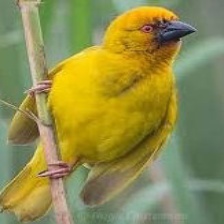
Species: EASTERN GOLDEN WEAVER
Scientific name: PLOCEUS SUBAUREUS